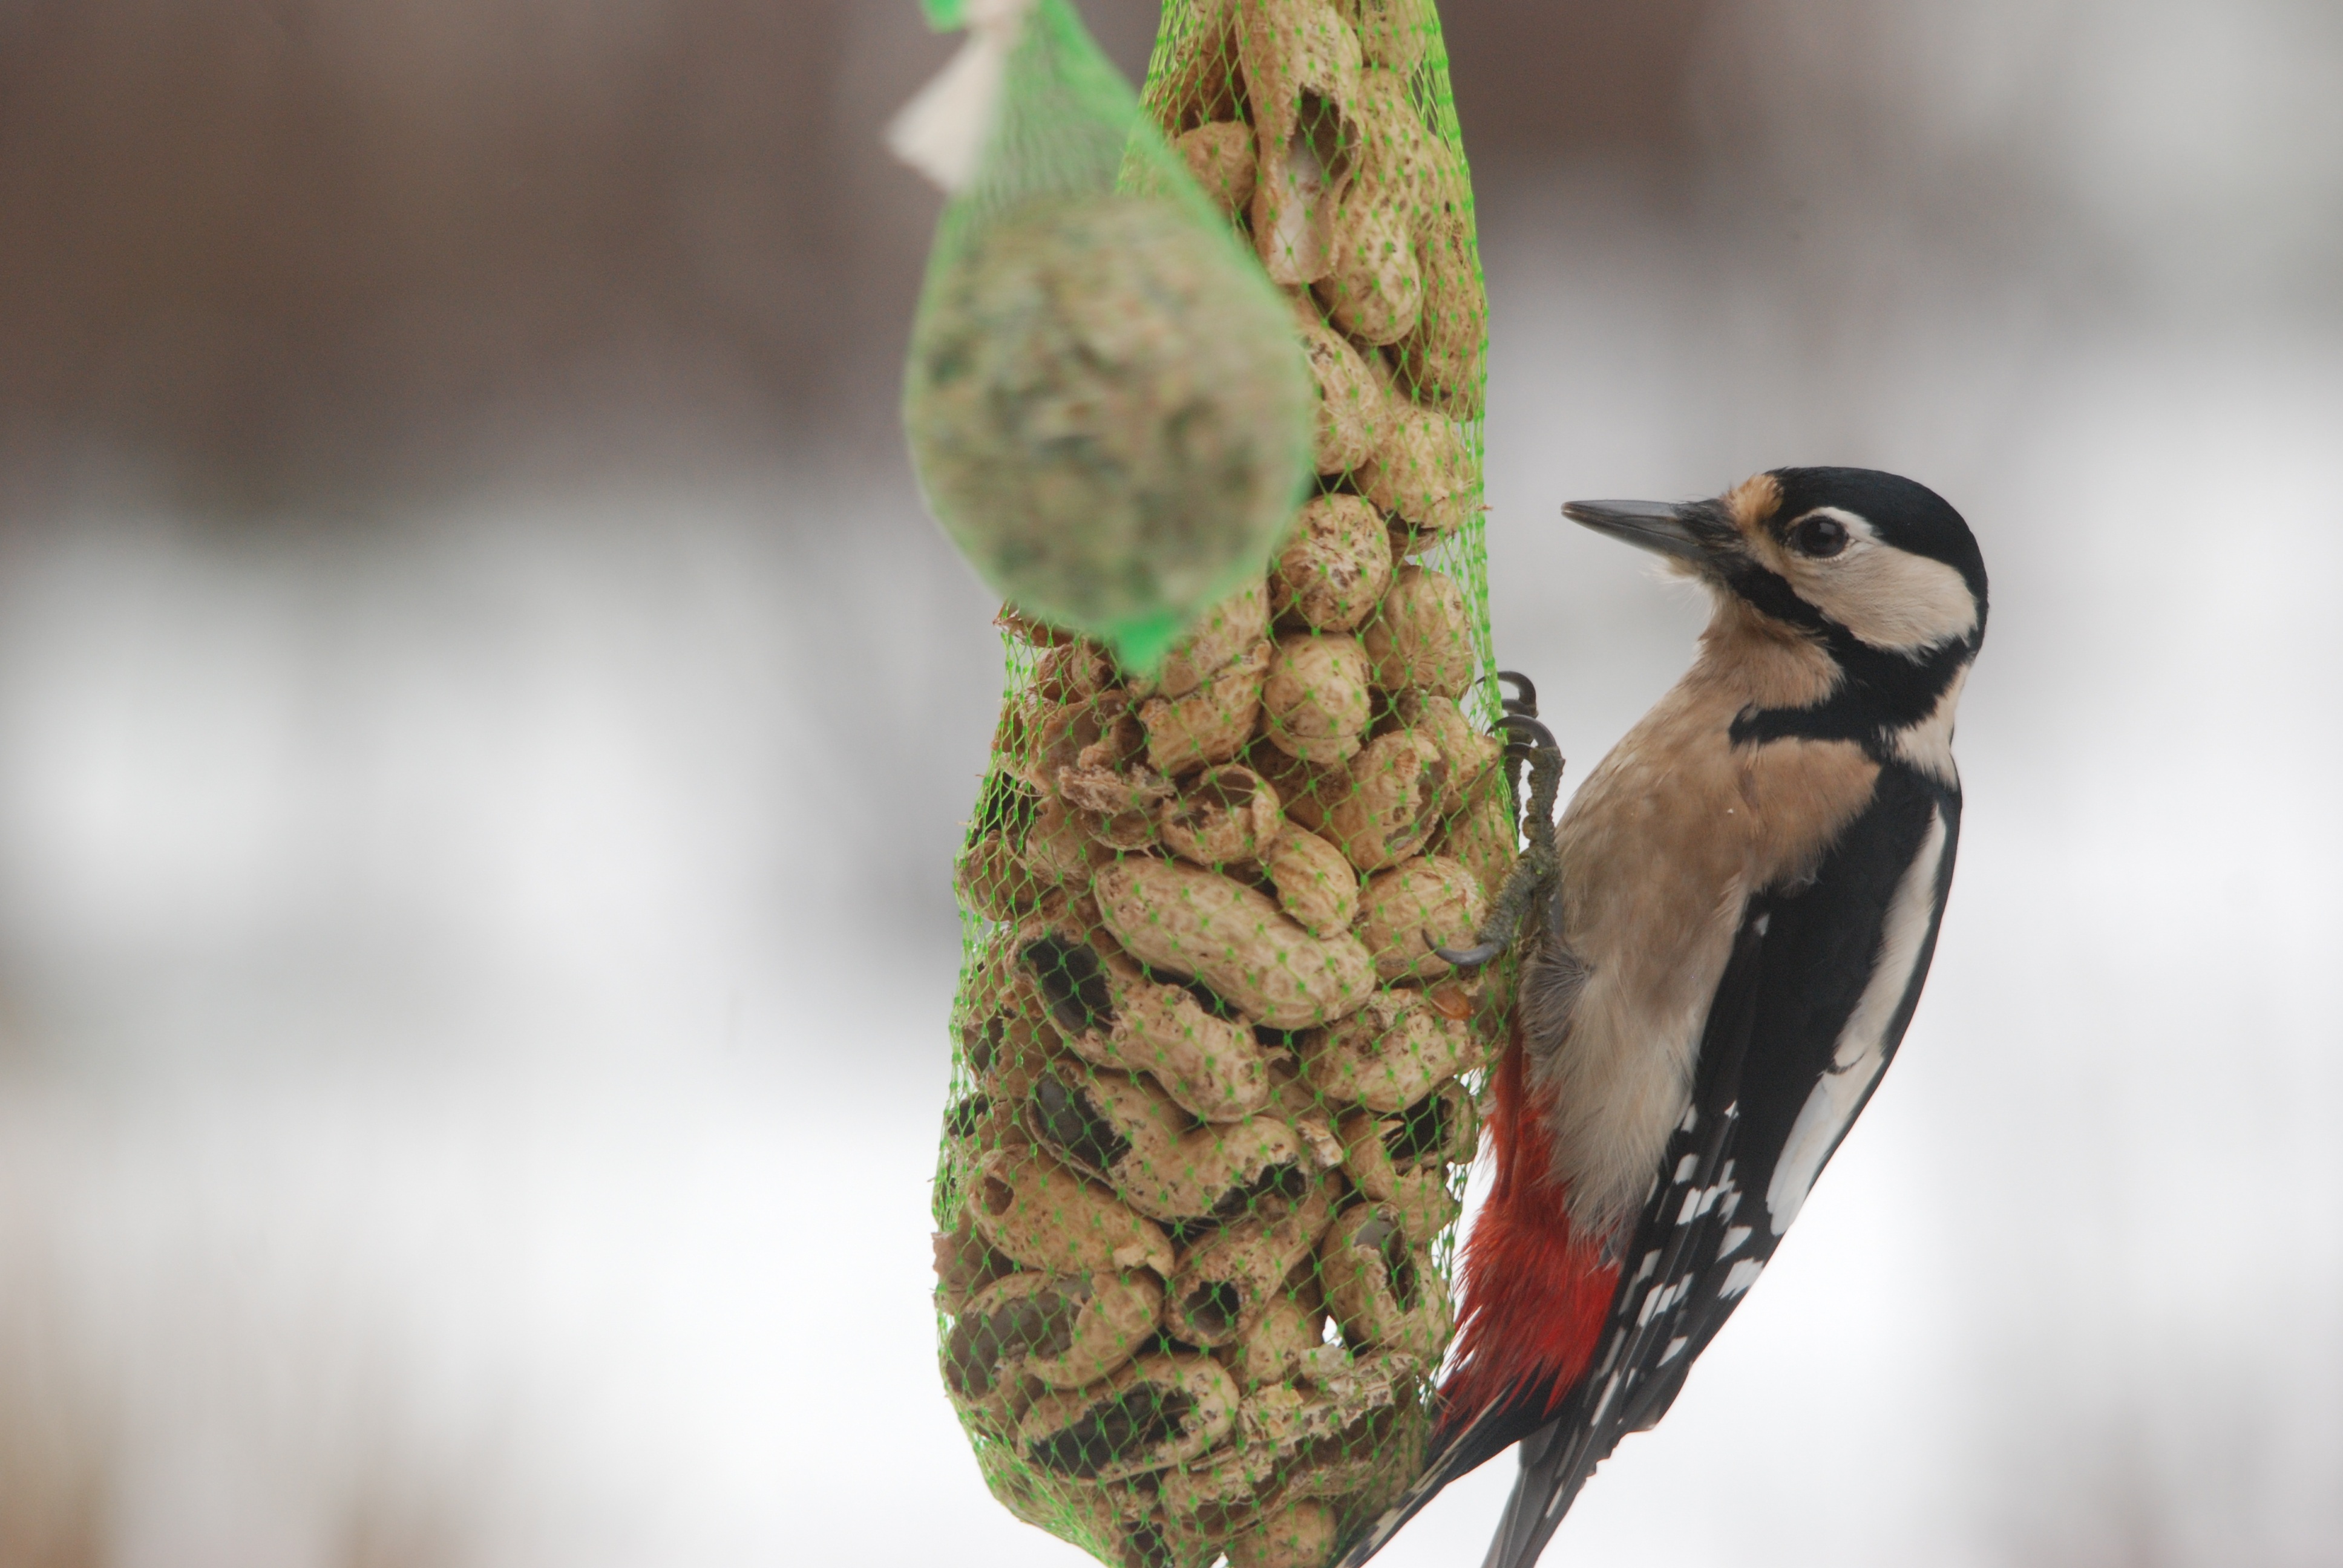
nature, branch, cold, winter, bird, leaf, flower, wildlife, flora, fauna, close up, woodpecker, peanut, forage, macro photography, perching bird, piciformes